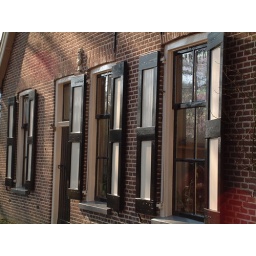
The little statue on the front of this house is of the old castle what was standing here in 1619-1835.